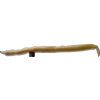
Label: bean_pod